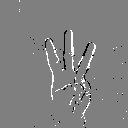
ASL letter: w